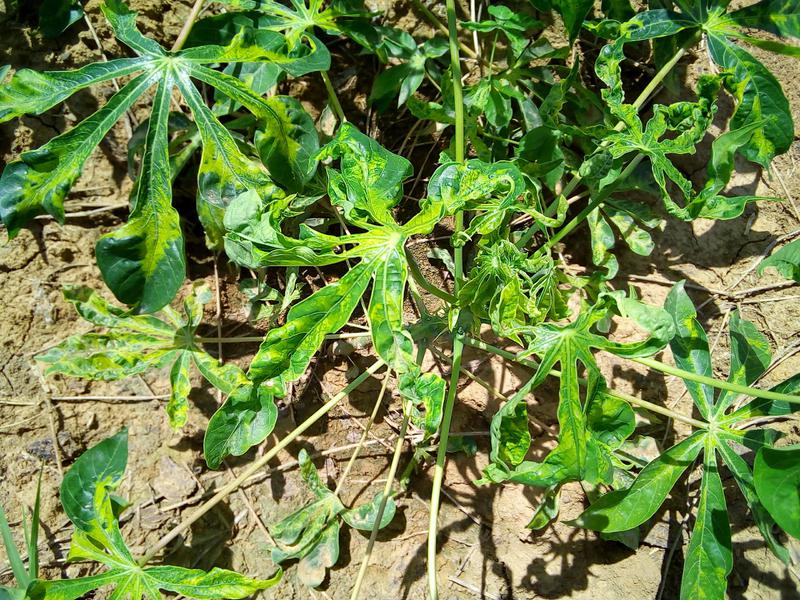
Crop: cassava
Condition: mosaic_disease